Piazza Piave

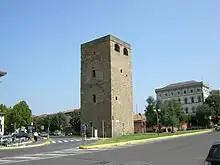
The Piazza

Piazza Piave is a square on the viali di Circonvallazione in Florence, Italy. It marks the eastern boundary of the historic city centre on the north bank of the river Arno. At its centre is the Torre della Zecca Vecchia. It marks the junction between five traffic arteries - the Lungarno della Zecca Vecchia, the Lungarno Pecori Giraldi, the viale della Giovine Italia, via dei Malcontenti and via Tripoli. Inside the city wall, at the junction between via Tripoli and via dei Malcontenti, the square widens - this space is recorded on the carta del Buonsignori (1565) as the "Sepolture dei Giudei" or Jewish Cemetery. It was known as the Piazza della Zecca Vecchia until 1919, when it was renamed in honour of the Battle of Piave River.